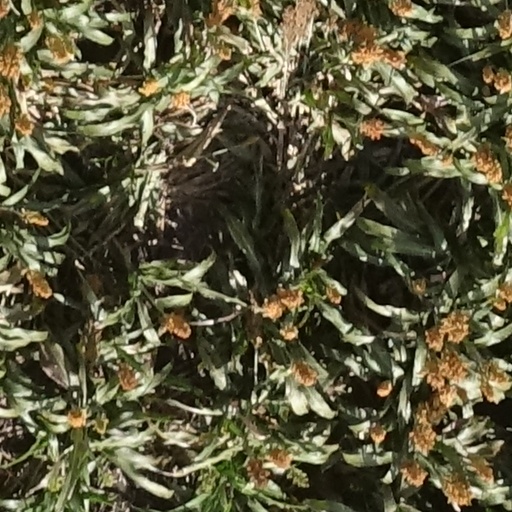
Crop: sorghum